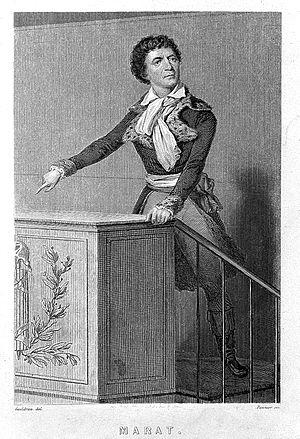
Jacques Étienne Pannier est un graveur d'interprétation au burin, à l'eau-forte et en taille-douce français, également peintre pastelliste, né à Paris en 1802, mort à Paris le 14 novembre 1869.